British nuclear tests at Maralinga

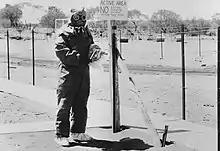
John L Stanier at Maralinga in protective clothing with a camera protected in a special plastic cover

Pressed for time, Magee became involved in a series of disputes with the Woomera Range commander, who tried to divert his sappers onto other tasks. In June, the range commander ordered the surveyors to return to Adelaide, which would have brought the work at Maralinga to a halt. Magee went over his head and appealed to the commander of Central Command, Major General Arthur Wilson, who flew up from Adelaide and sacked the range commander. Impressed by what he saw at Maralinga, Wilson arranged for the task force to receive a special Maralinga allowance of 16 Australian shillings per day, and additional leave of two days per month. The British Government added a generous meal allowance of GBP £1 per day, resulting in a diet of steak, ham, turkey, oysters and crayfish. In June, Beale flew in two planeloads of journalists, including Chapman Pincher and Hugh Buggy for a press conference. The task force completed all its work on 29 July, two days ahead of schedule, although KCG still had a few remaining tasks.